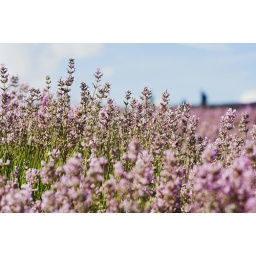
People walking in the pink Lavender, Snowshill Lavender Farm.